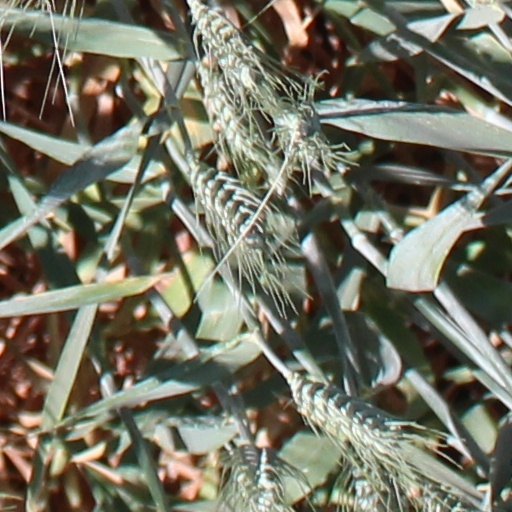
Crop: wheat